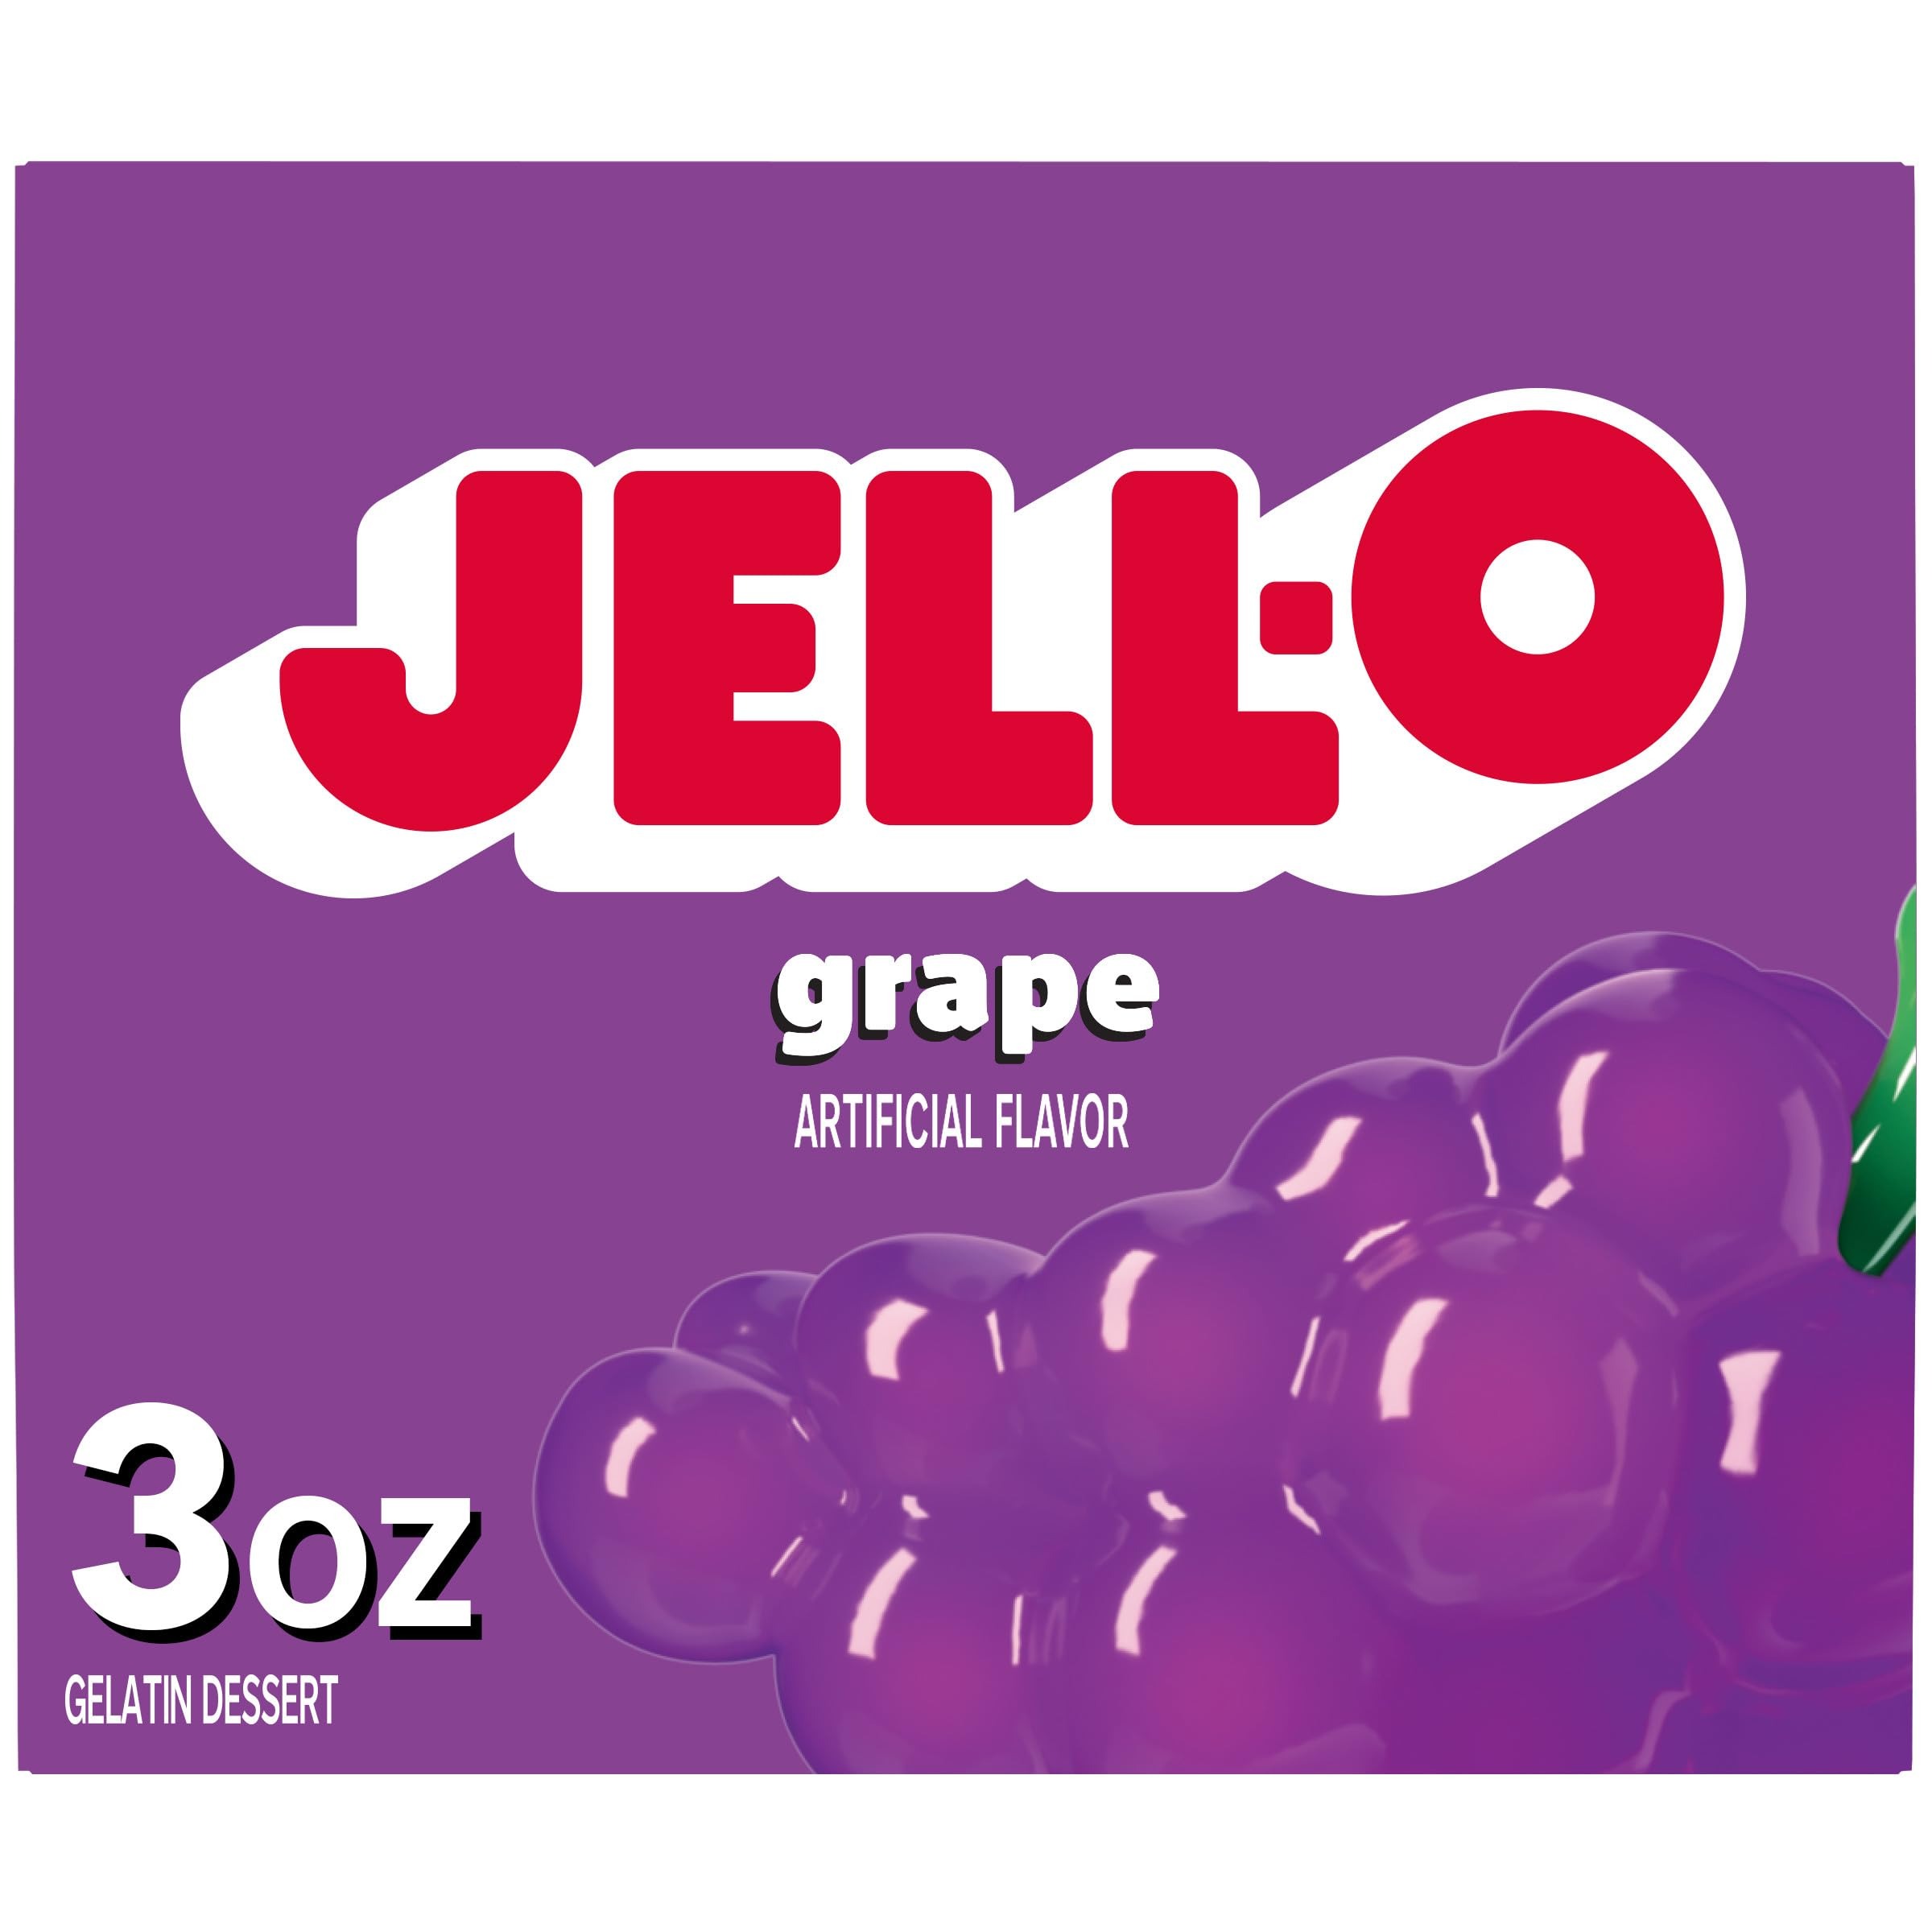
Item Name: Jell-O Grape Gelatin Dessert Mix (3 oz Box)
Bullet Point 1: One 3 oz box of Jell-O Grape Artificially Flavored Gelatin Dessert Mix
Bullet Point 2: Jell-O Grape Artificially Flavored Gelatin Dessert Mix is a sweet treat on its own as well as a perfect ingredient for desserts
Bullet Point 3: Purple Jell-O contains 90 calories per serving
Bullet Point 4: To prepare, add 1 cup boiling water to gelatin mix, stir 2 minutes until completely dissolved, stir in 1 cup cold water, then refrigerate 4 hours or until firm
Bullet Point 5: Each Jell-O gelatin dessert mix is individually packaged in a sealed pouch for freshness
Bullet Point 6: Every package makes 4, 1/2-cup servings
Bullet Point 7: SNAP & EBT eligible food item
Value: 3.0
Unit: Ounce

Price: 1.99